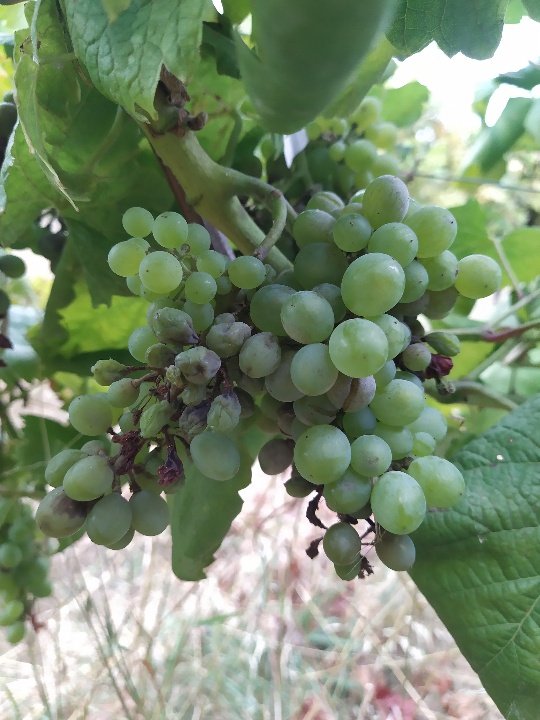
Berries visible: 79
Grape clusters: 1